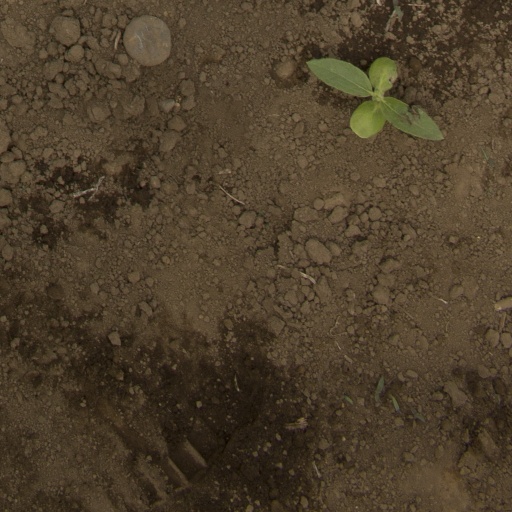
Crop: Jerusalem artichoke